Bluntisham

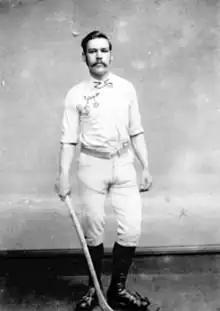
Charles Goodman Tebbutt with a bandy stick

The oldest church in Bluntisham is St Mary's Church on Rectory Road. It is likely to be the church mentioned in the Domesday record for Bluntisham, however the original building no longer exists. The chapel was built in the 1330s, and the west tower from 1370 to 1380. Part of the church was rebuilt in 1450, and restoration work was carried out from 1850 to 1913. The church has eight bells, three of which date from the 1500s. The church can list its rectors back to 1217, and counts among them Henry Sayers, father of the crime novelist Dorothy L. Sayers. St Mary's is a Grade I listed building with an organ and regular bell ringing sessions.